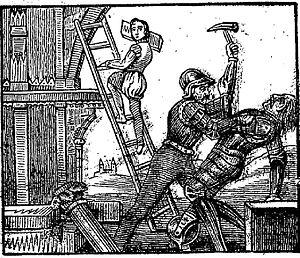
Gravure extraite de Les quatre fils d'Aymon, histoire héroïque, M. Ardant (Limoges), 1849 (Gallica
La Chanson des quatre fils Aymon, également intitulée Chanson de Renaud de Montauban en référence à son personnage principal, est à l'origine une chanson de geste issue du cycle carolingien. Jouée à la cour des seigneurs par les trouvères et les jongleurs, elle est transcrite dans la littérature médiévale à partir du XIIIᵉ siècle. Cette histoire aux thèmes chevaleresques tient son nom de quatre preux nommés Aalard, Renaud, Richard et Guichard, fils du comte Aymon de Dordone. Renaud de Montauban en est le protagoniste, avec l'enchanteur et voleur Maugis, et le cheval-fée Bayard. Le récit raconte le conflit qui oppose les fils Aymon, vassaux de l'empereur Charlemagne, à ce dernier. Renaud tue Bertolai, neveu favori de Charlemagne, lors d'une partie d'échecs. L'empereur des Francs fait raser en représailles la forteresse des fils Aymon, Montessor, dans les Ardennes. Il les poursuit en Gascogne, où ils sont devenus maîtres de la forteresse de Montauban. Les fils Aymon restent loyaux, tandis que leur adversaire use souvent de traîtrise. Il leur tend un piège en les envoyant affronter, désarmés, plusieurs armées durant la bataille de Vaucouleurs.